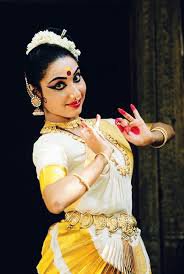
Dance form: mohiniyattam